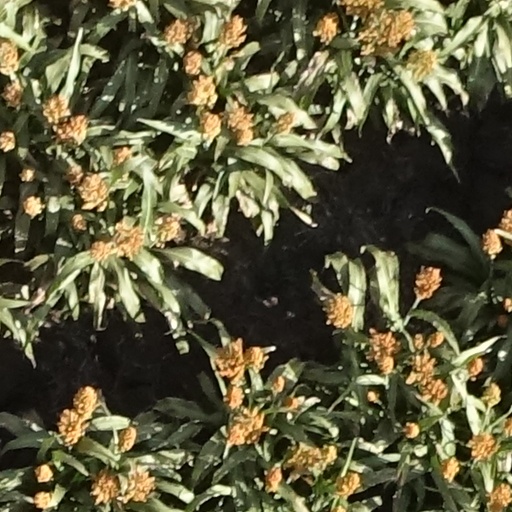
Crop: sorghum